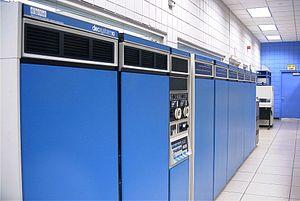
Un ordinateur central ou un macroordinateur est un ordinateur de grande puissance de traitement et qui sert d'unité centrale à un réseau de terminaux. Bon nombre des plus grandes entités mondiales les considèrent aujourd'hui comme étant la colonne vertébrale d'une immense quantité de transactions. L'ordinateur central peut être représenté comme une bibliothèque de données consultable en continu par un très grand nombre d'utilisateurs.
Le PDP-10 est un ordinateur créé à la fin des années 1960 par Digital Equipment Corporation. Son nom signifie « Programmed Data Processor model 10 ».